Hélène Miard-Delacroix

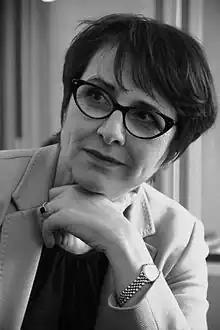
(2013)

Miard-Delacroix is a member of numerous scientific boards of German and French research institutions. In the 2010s, she was a member of the Scientific Advisory Board of the German Historical Institute Paris, and later as President of the Scientific Advisory Board of the Bundeskanzler-Willy-Brandt-Stiftung, and Vice President of the Scientific Advisory Board of the Institute of Contemporary History based in Munich and Berlin.